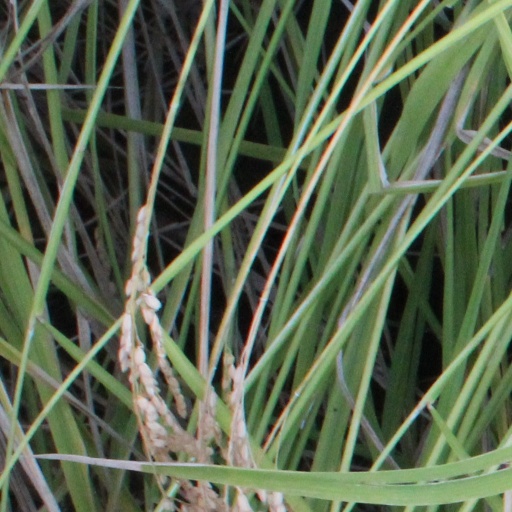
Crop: rice